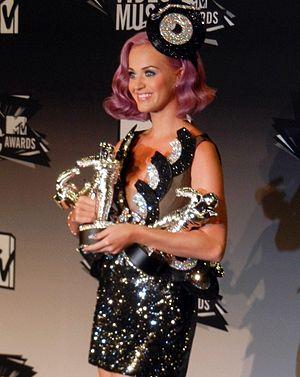
Cette page liste les titres numéro un les plus performants aux États-Unis pour l'année 2010 selon le magazine Billboard. Ils sont issus des classements suivants : les 100 meilleures ventes de singles et les 200 meilleures ventes d'albums.